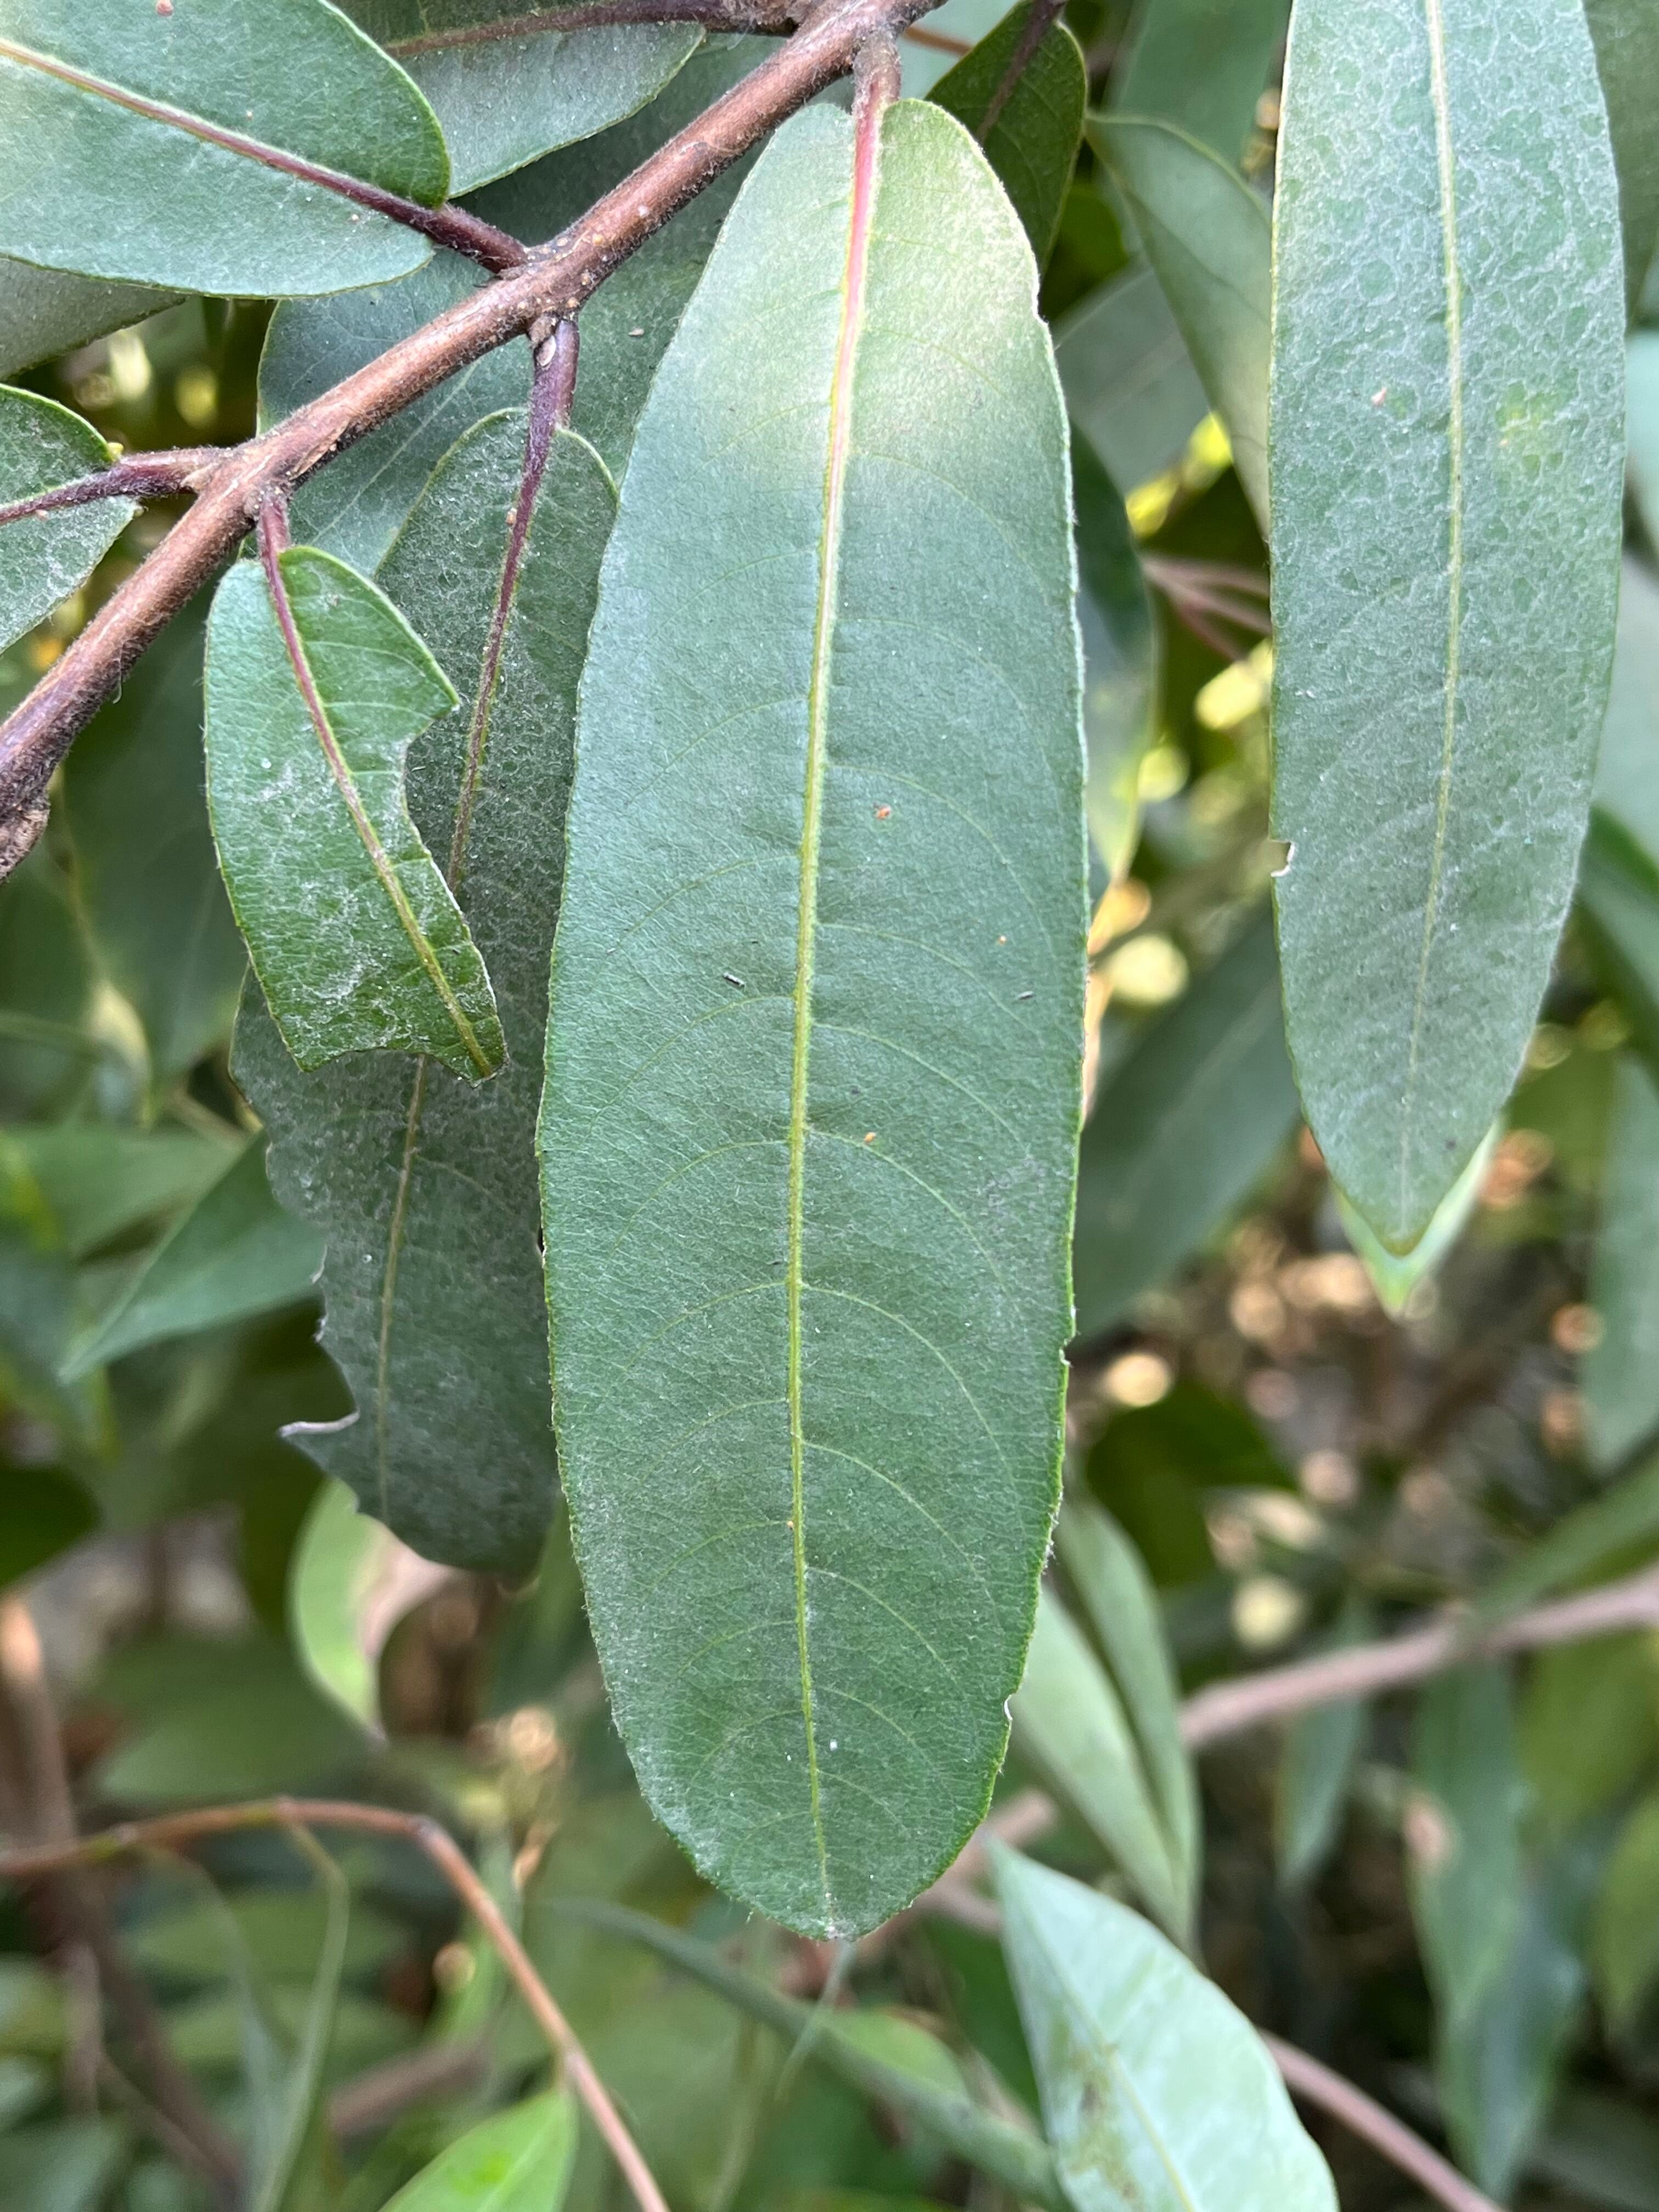
Plant species: terminalia-arjuna